Sir William Gooch, 1st Baronet

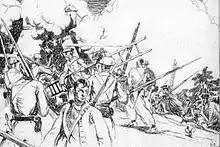
Gooch's American Marines in the attack on Fort San Lazaro at Cartagena in 1741

He had many military credentials, including fighting under John Churchill, 1st Duke of Marlborough in his campaigns in the Low Countries and as a colonel of Gooch's American Regiment with Admiral Edward Vernon in his expedition against Cartagena, New Grenada (now in Colombia), as part of the War of Jenkins' Ear. During King George's War, Gooch received an appointment as brigadier-general in charge of the army raised to invade Canada, but declined. Gooch was made a baronet in 1746 and a major general in 1747. Also in 1747, Gooch made a speech condemning all religious groups aside from the established Church (the Church of England). However, in 1738, Gooch had given a group of Presbyterians the right to settle new territory under the conditions of the English Act of Toleration. In 1749, Gooch left Virginia and returned to England.